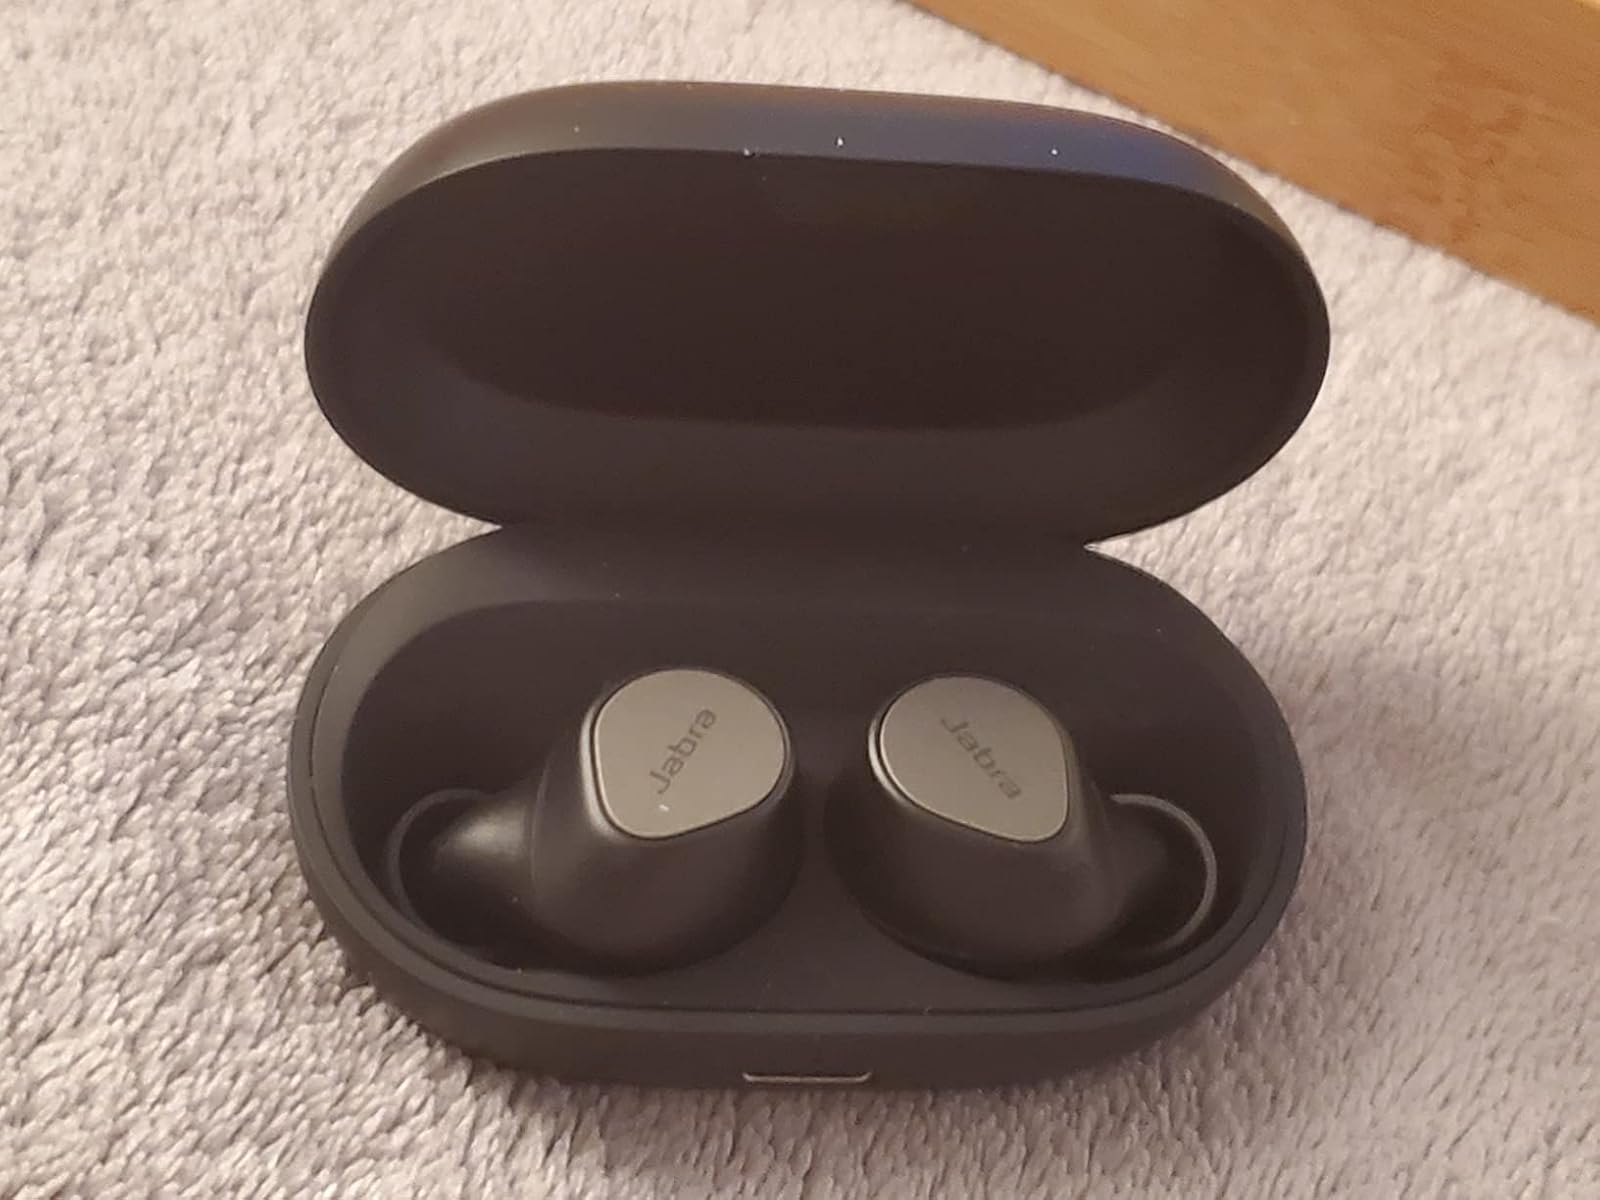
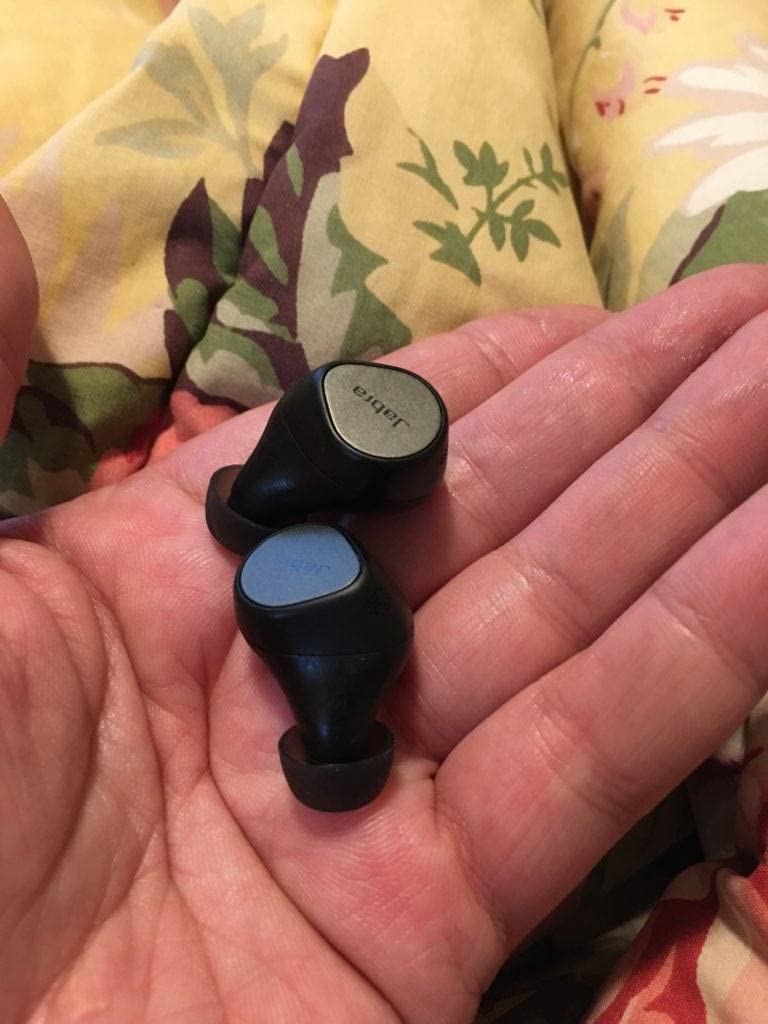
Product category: earbuds
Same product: yes